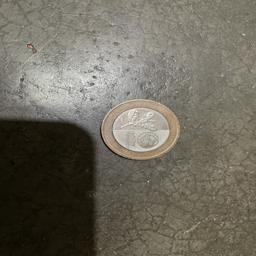
Label: 20_New_Back